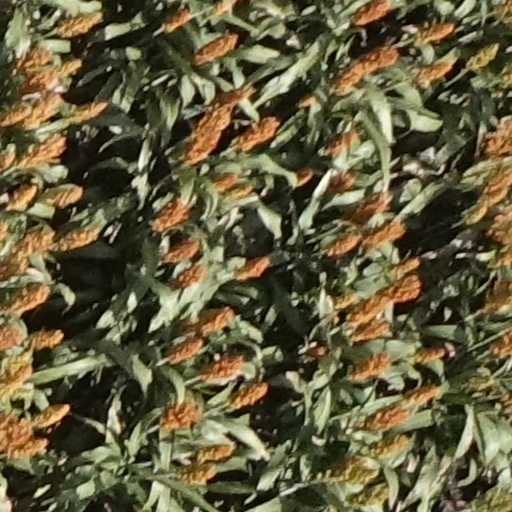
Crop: sorghum